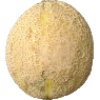
Label: Cantaloupe 2